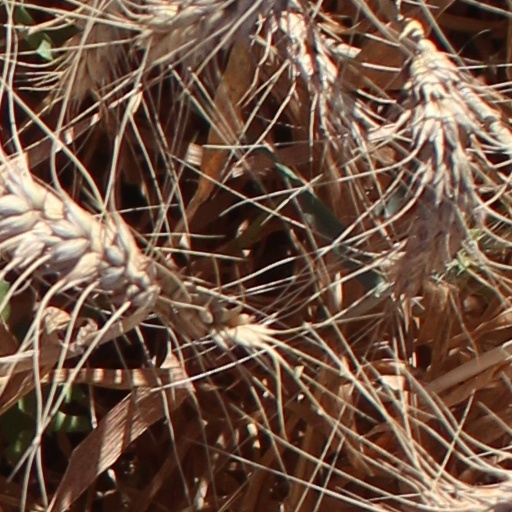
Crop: wheat